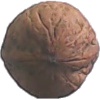
Label: Walnut 1